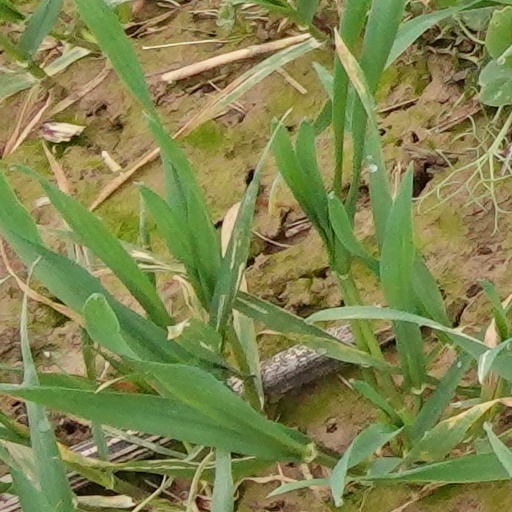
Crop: wheat